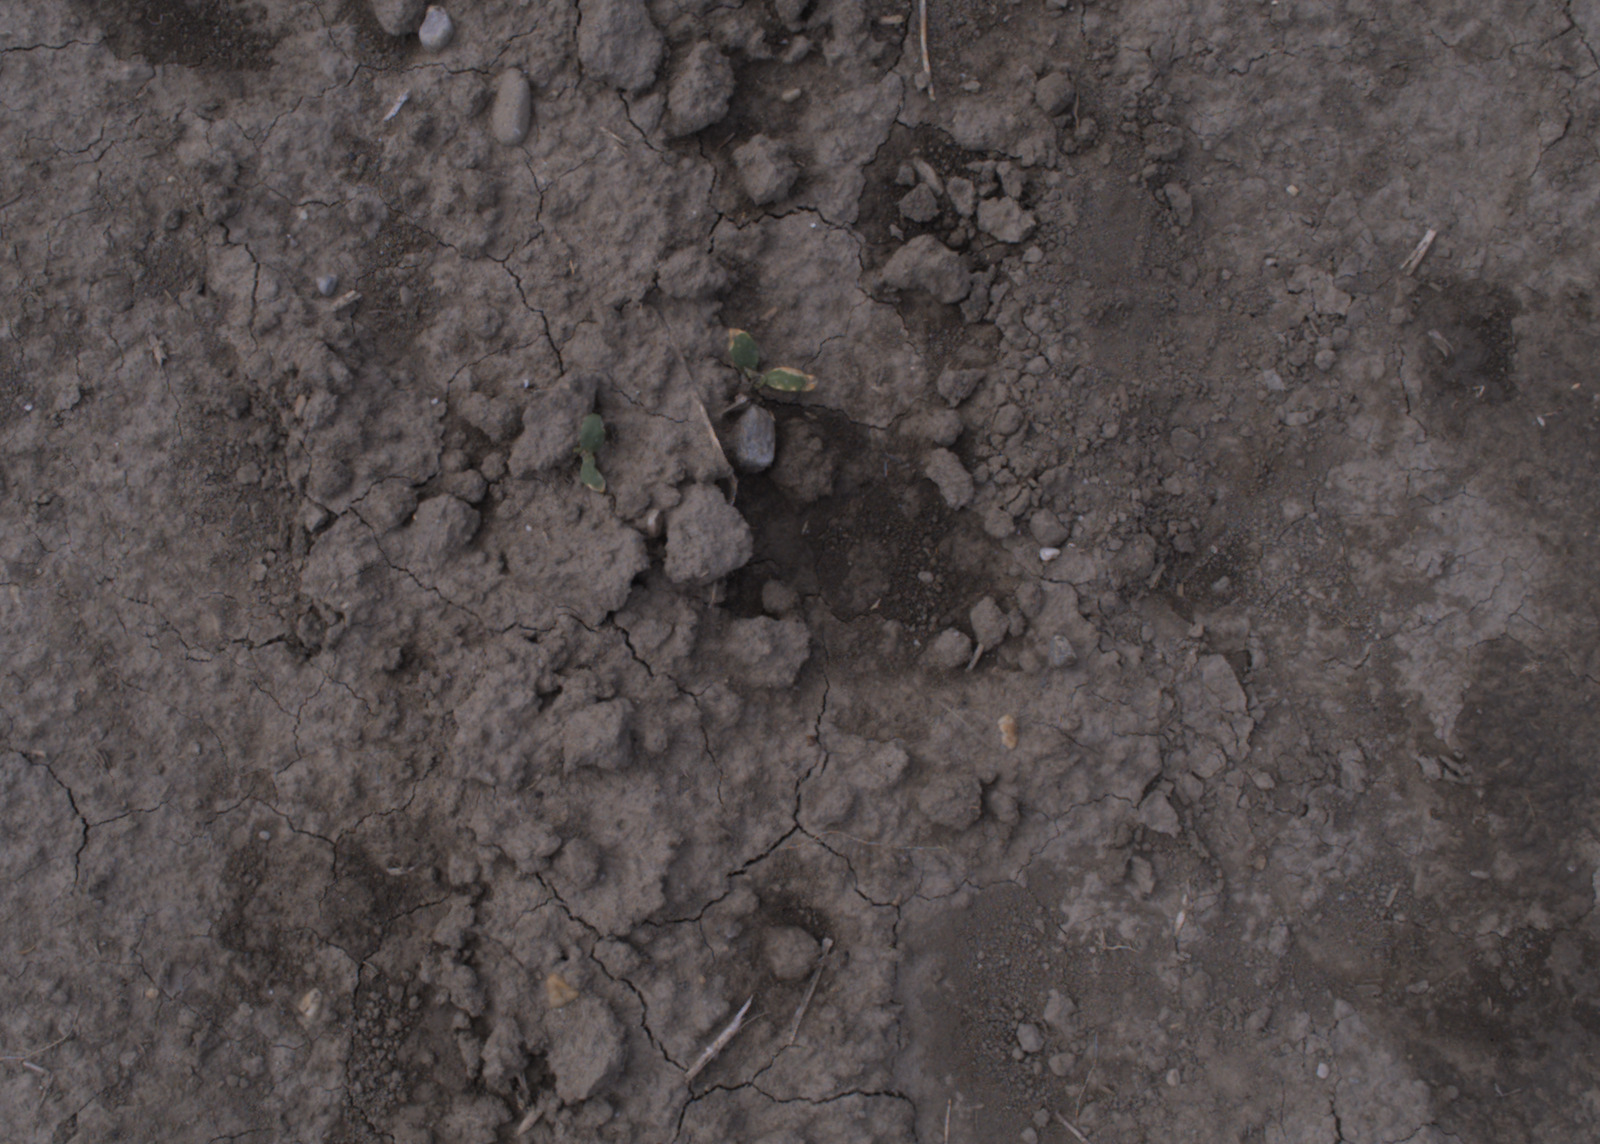
Capture date: 24.08.2020 11:08:27
Weather: mixed
Wind: medium
Seeding date: 21.07.2020
Plant canopy height (mm): 910